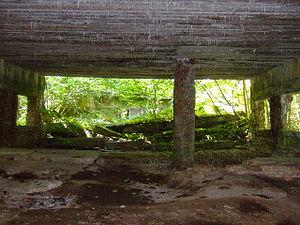
La Wolfsschanze était le nom de code désignant le principal Quartier général d’Adolf Hitler pendant la Seconde Guerre mondiale. Il était situé dans les bois près du hameau de Forst Görlitz, non loin de Rastenburg.